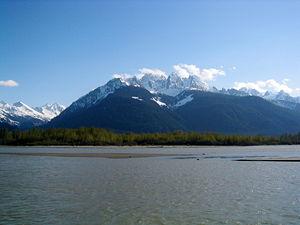
Haines Highway est une route d'Alaska aux États-Unis, du Yukon et de la Colombie-Britannique au Canada. Elle est longue de 152 milles dans sa totalité, dont 41 milles en Alaska. Elle part de Haines, passe par la Colombie-Britannique, puis par le Yukon et se termine à Haines Junction où elle rejoint la Route de l'Alaska.